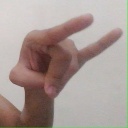
अक्षर: च